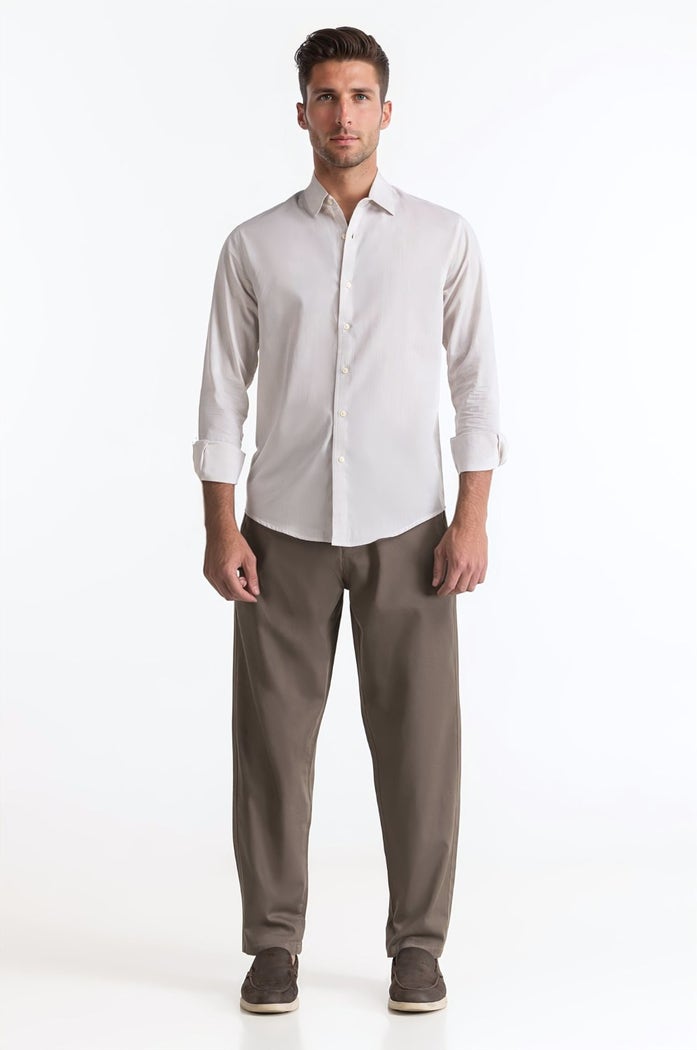
beige slim fit pants